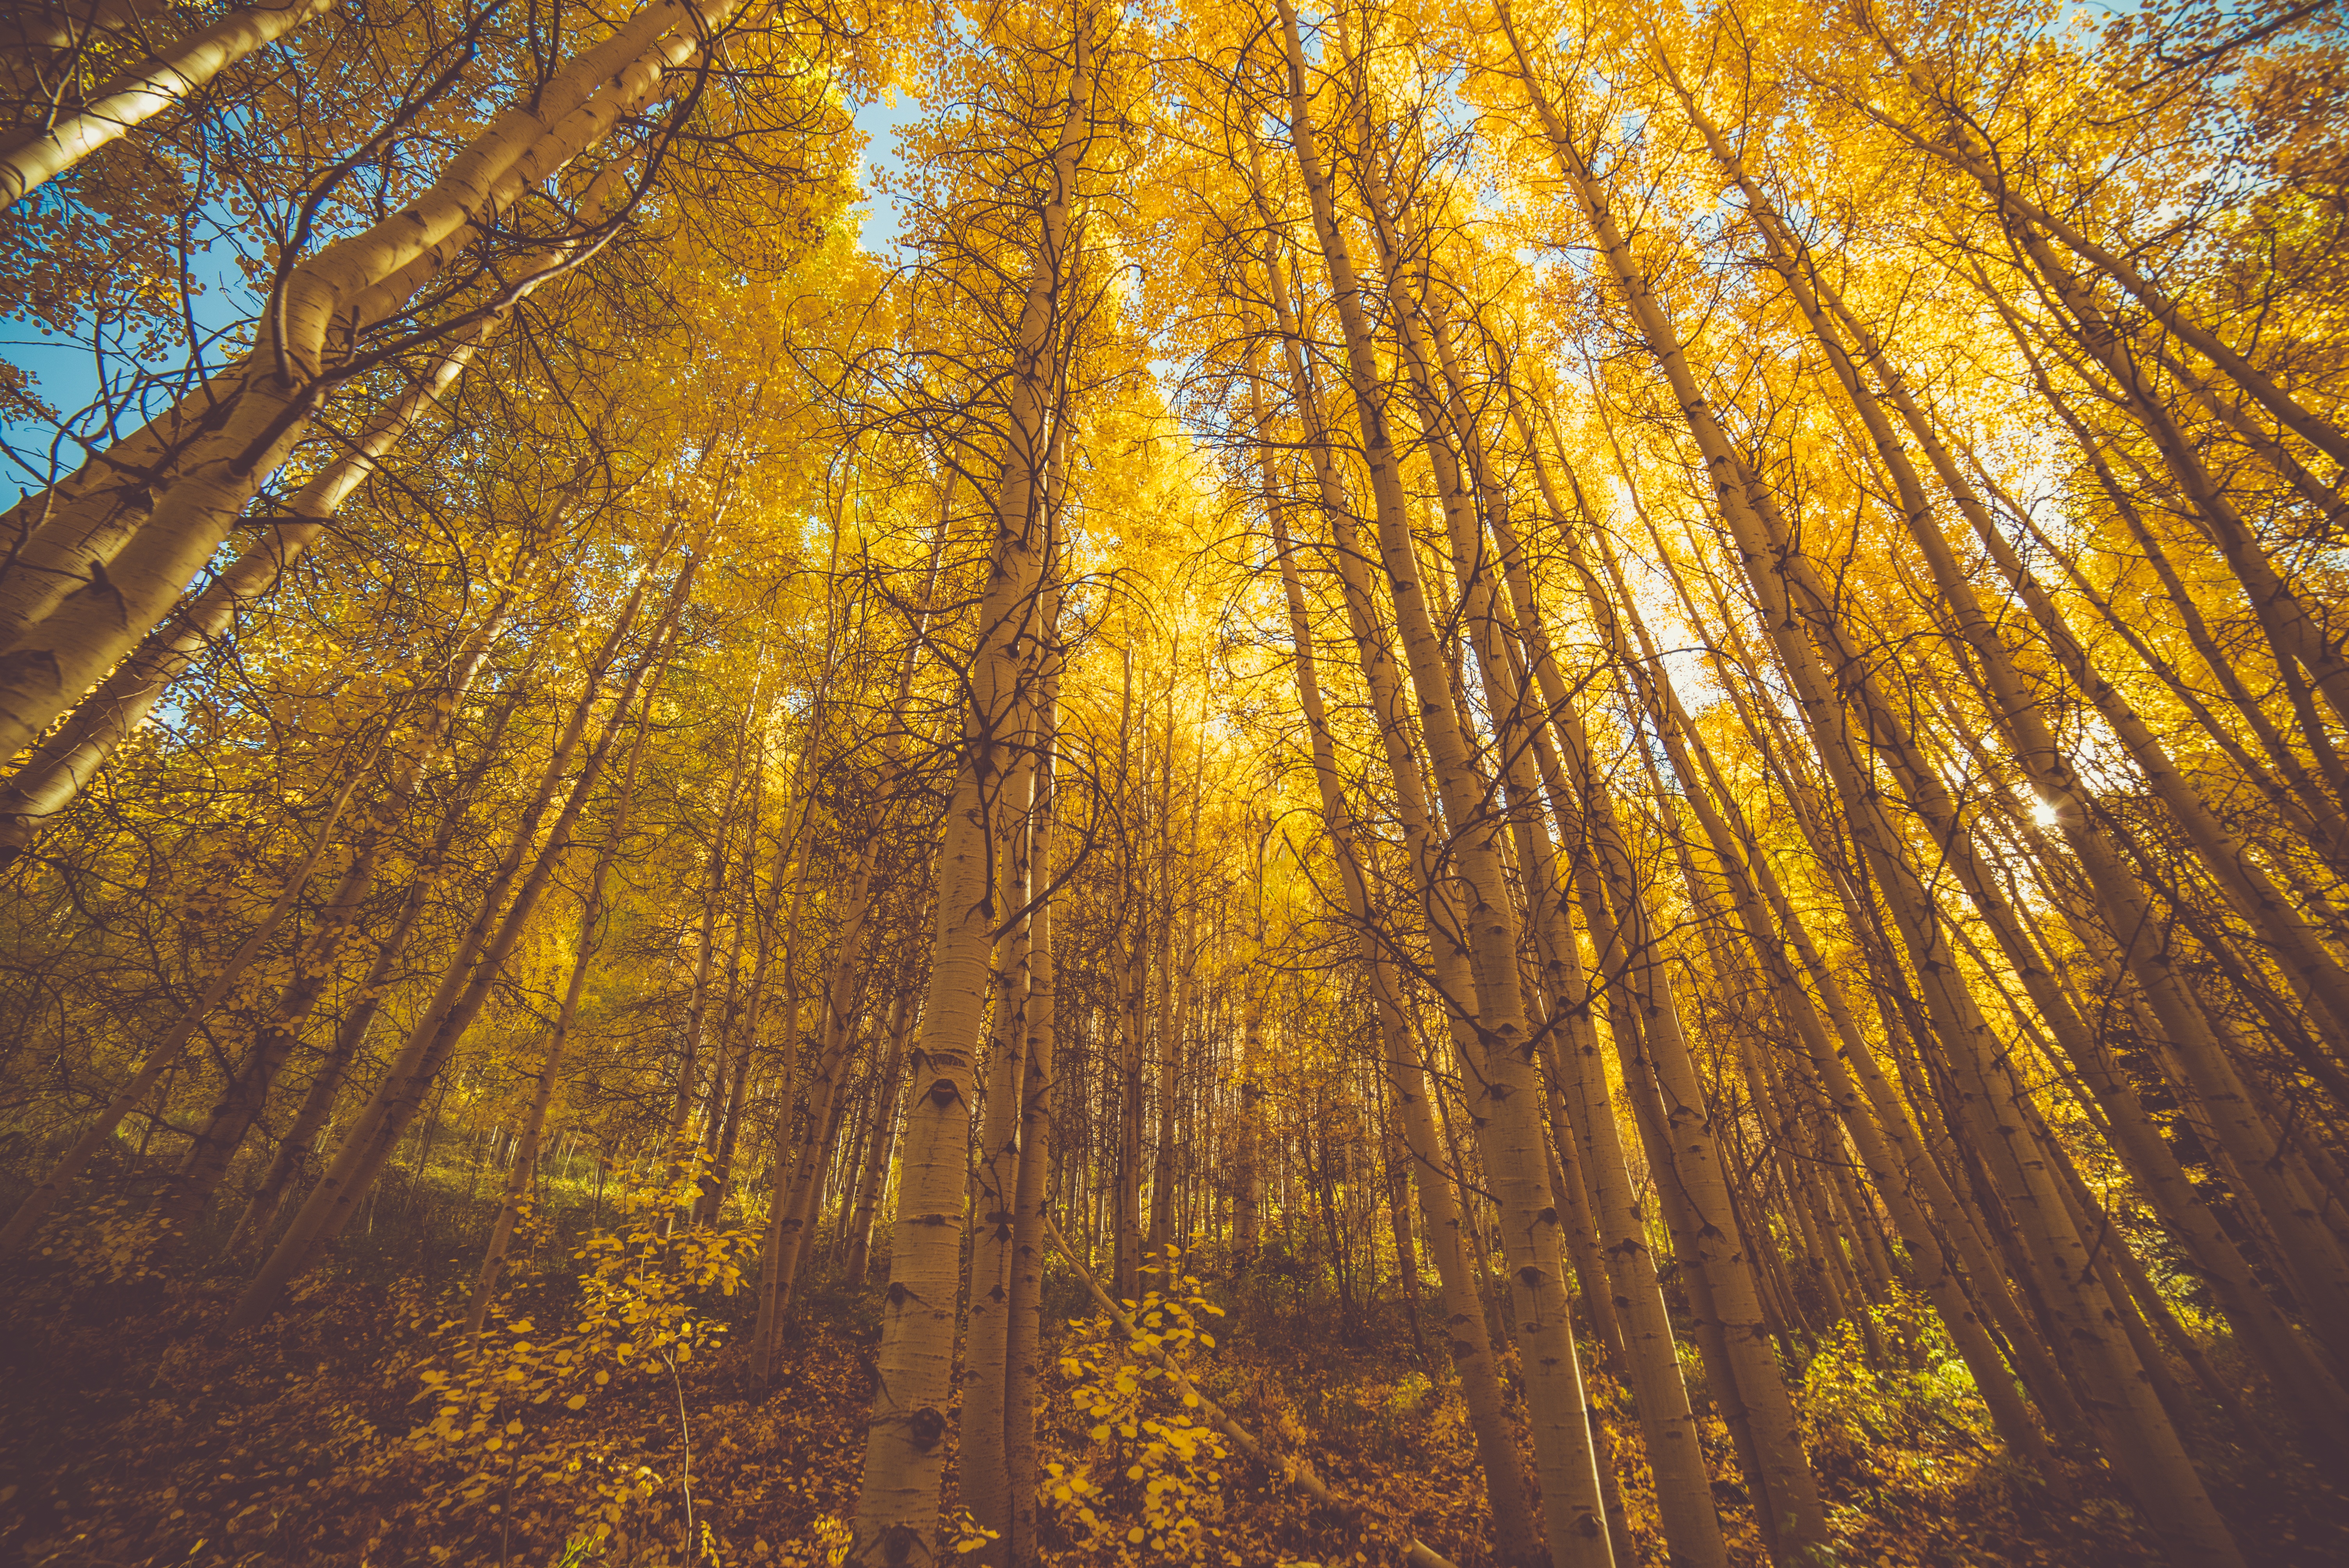
tree, forest, branch, plant, sunlight, texture, leaf, trunk, reflection, autumn, yellow, season, deciduous, woodland, habitat, natural environment, woody plant